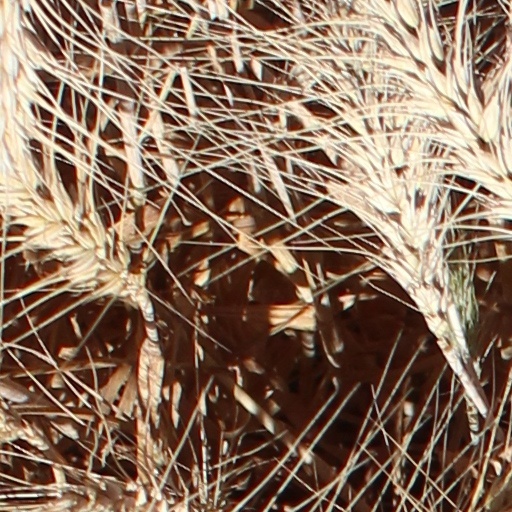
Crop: wheat